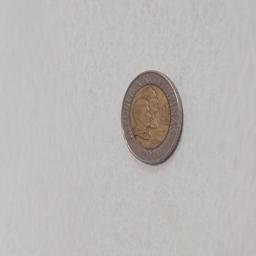
Label: 10_Old_Front